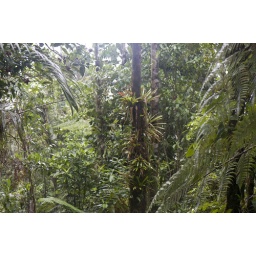
The trees in the forest are hosts to all manner of plantlife.